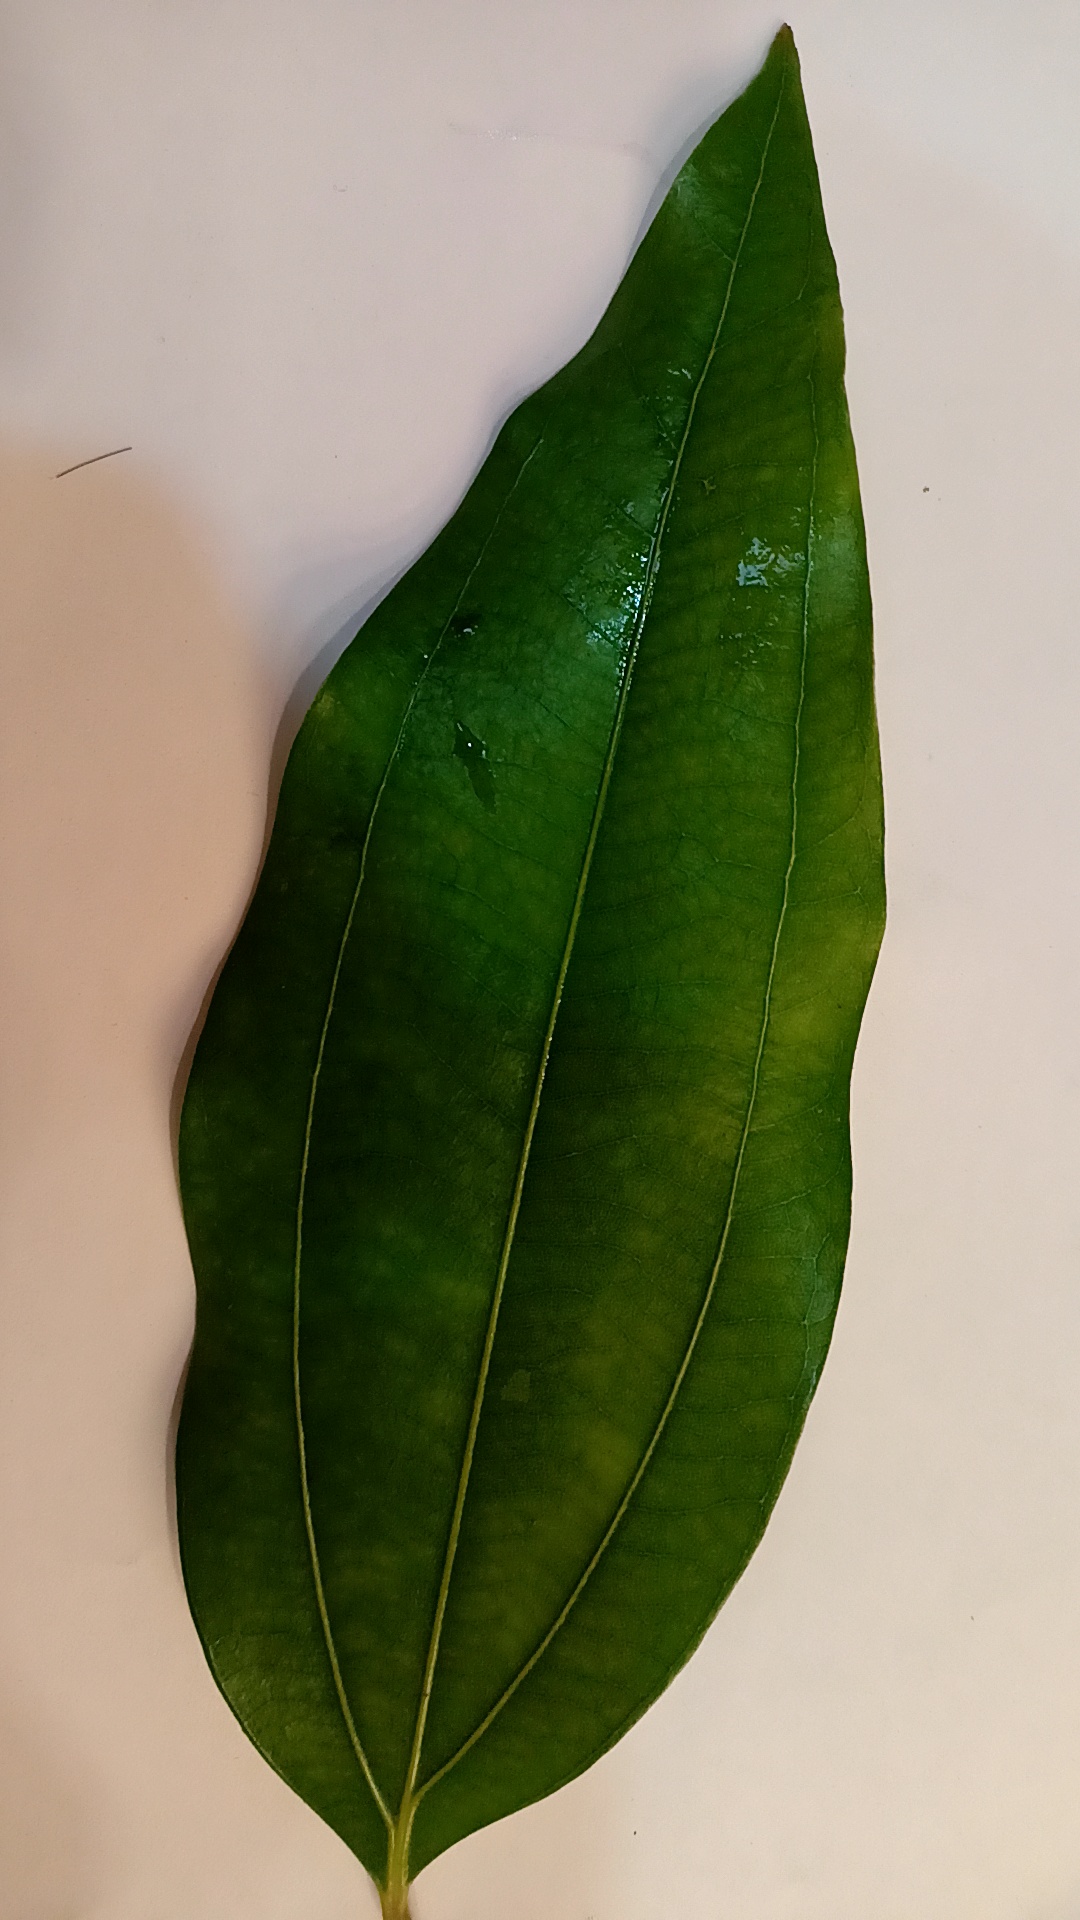
Label: Healthy